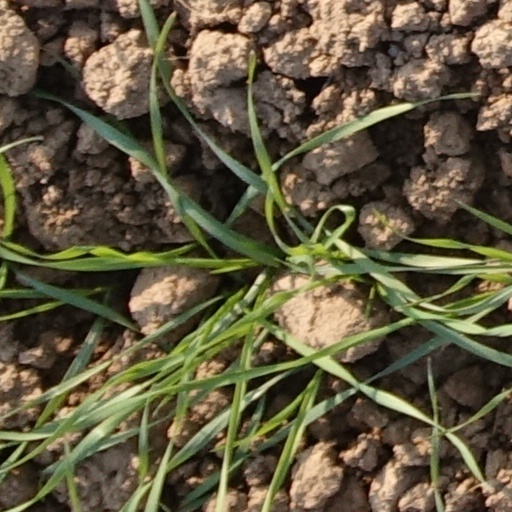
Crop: wheat